Êta Mundo Bom!

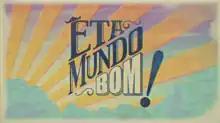

Êta Mundo Bom! (English title: The Good Side of Life!) is a Brazilian telenovela produced and broadcast by TV Globo. It premiered on 18 January 2016 in the 6 p.m. timeslot, replacing "Além do Tempo" and ended on 26 August 2016, being followed by "Sol Nascente".